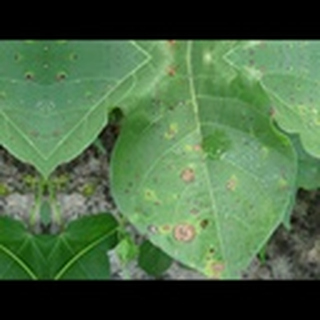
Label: cotton_target_spot